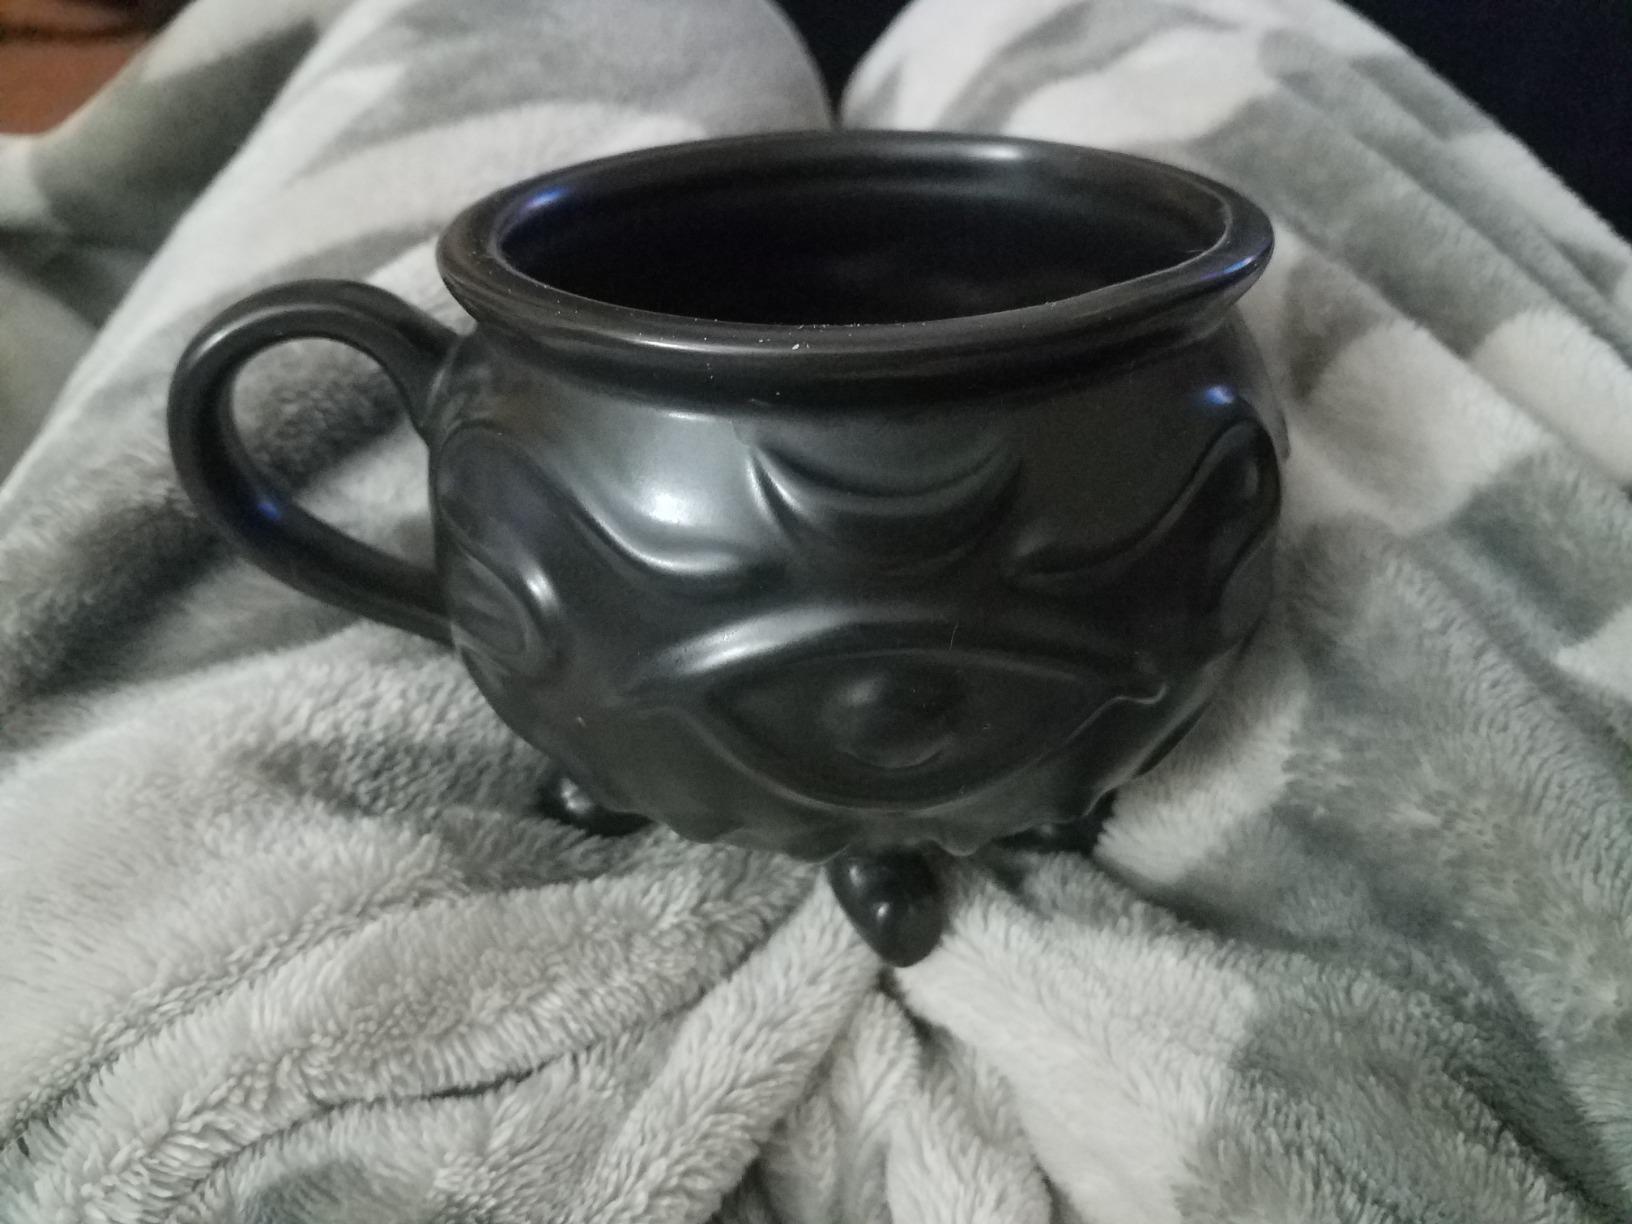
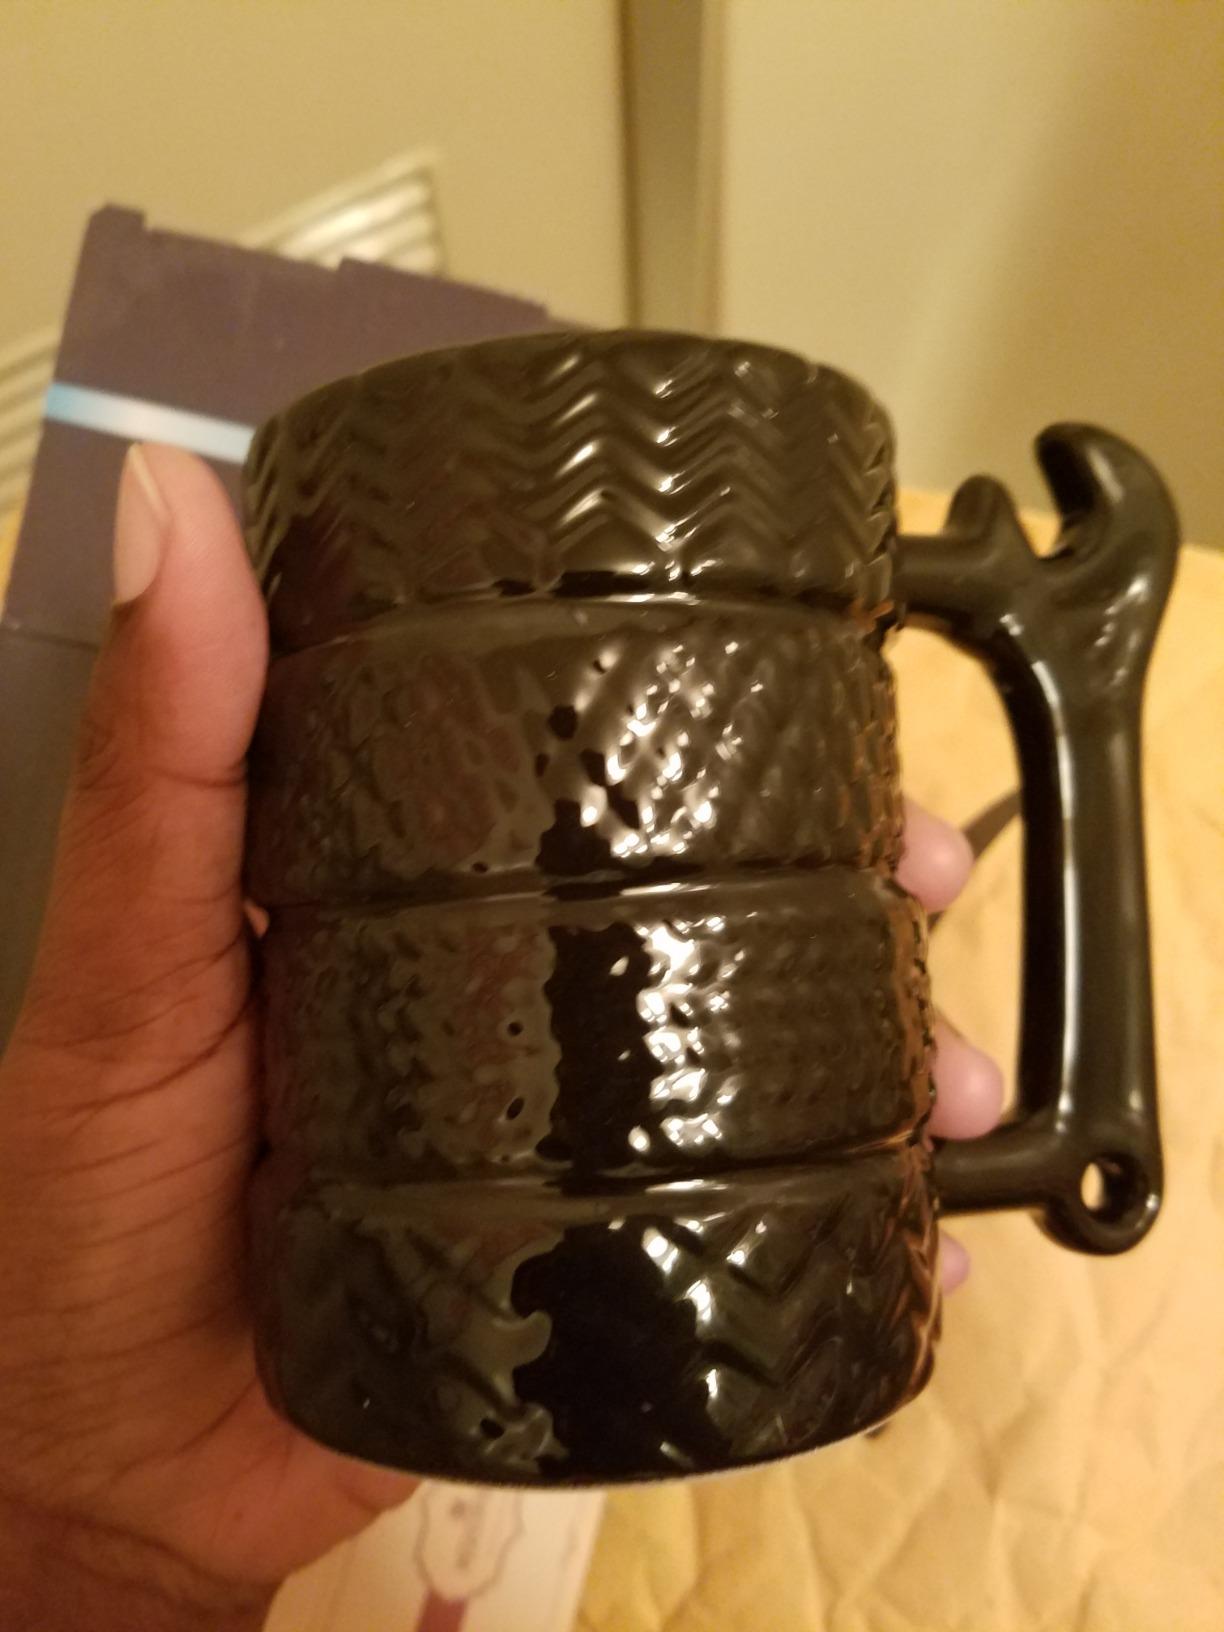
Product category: items_mug
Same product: no